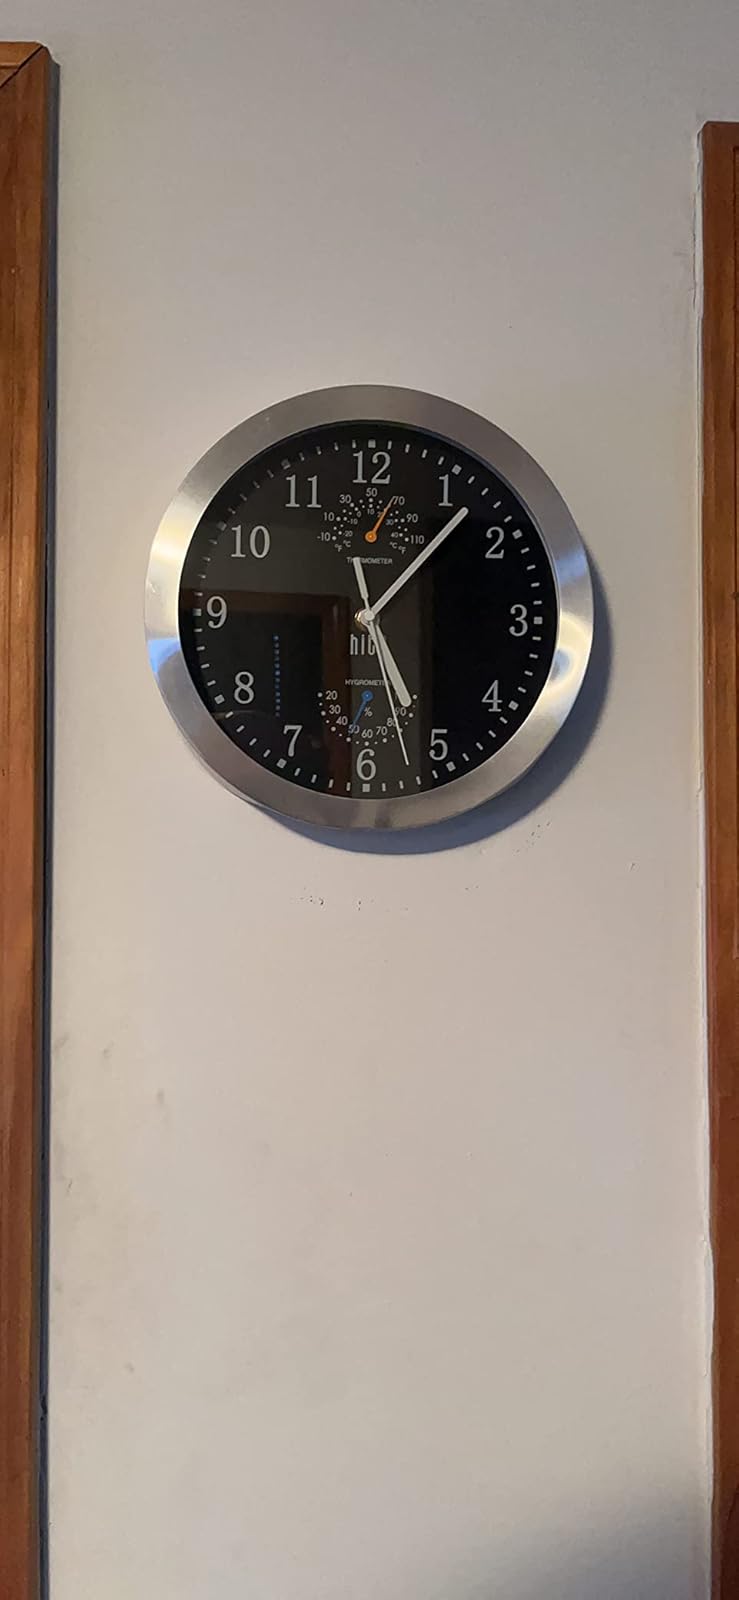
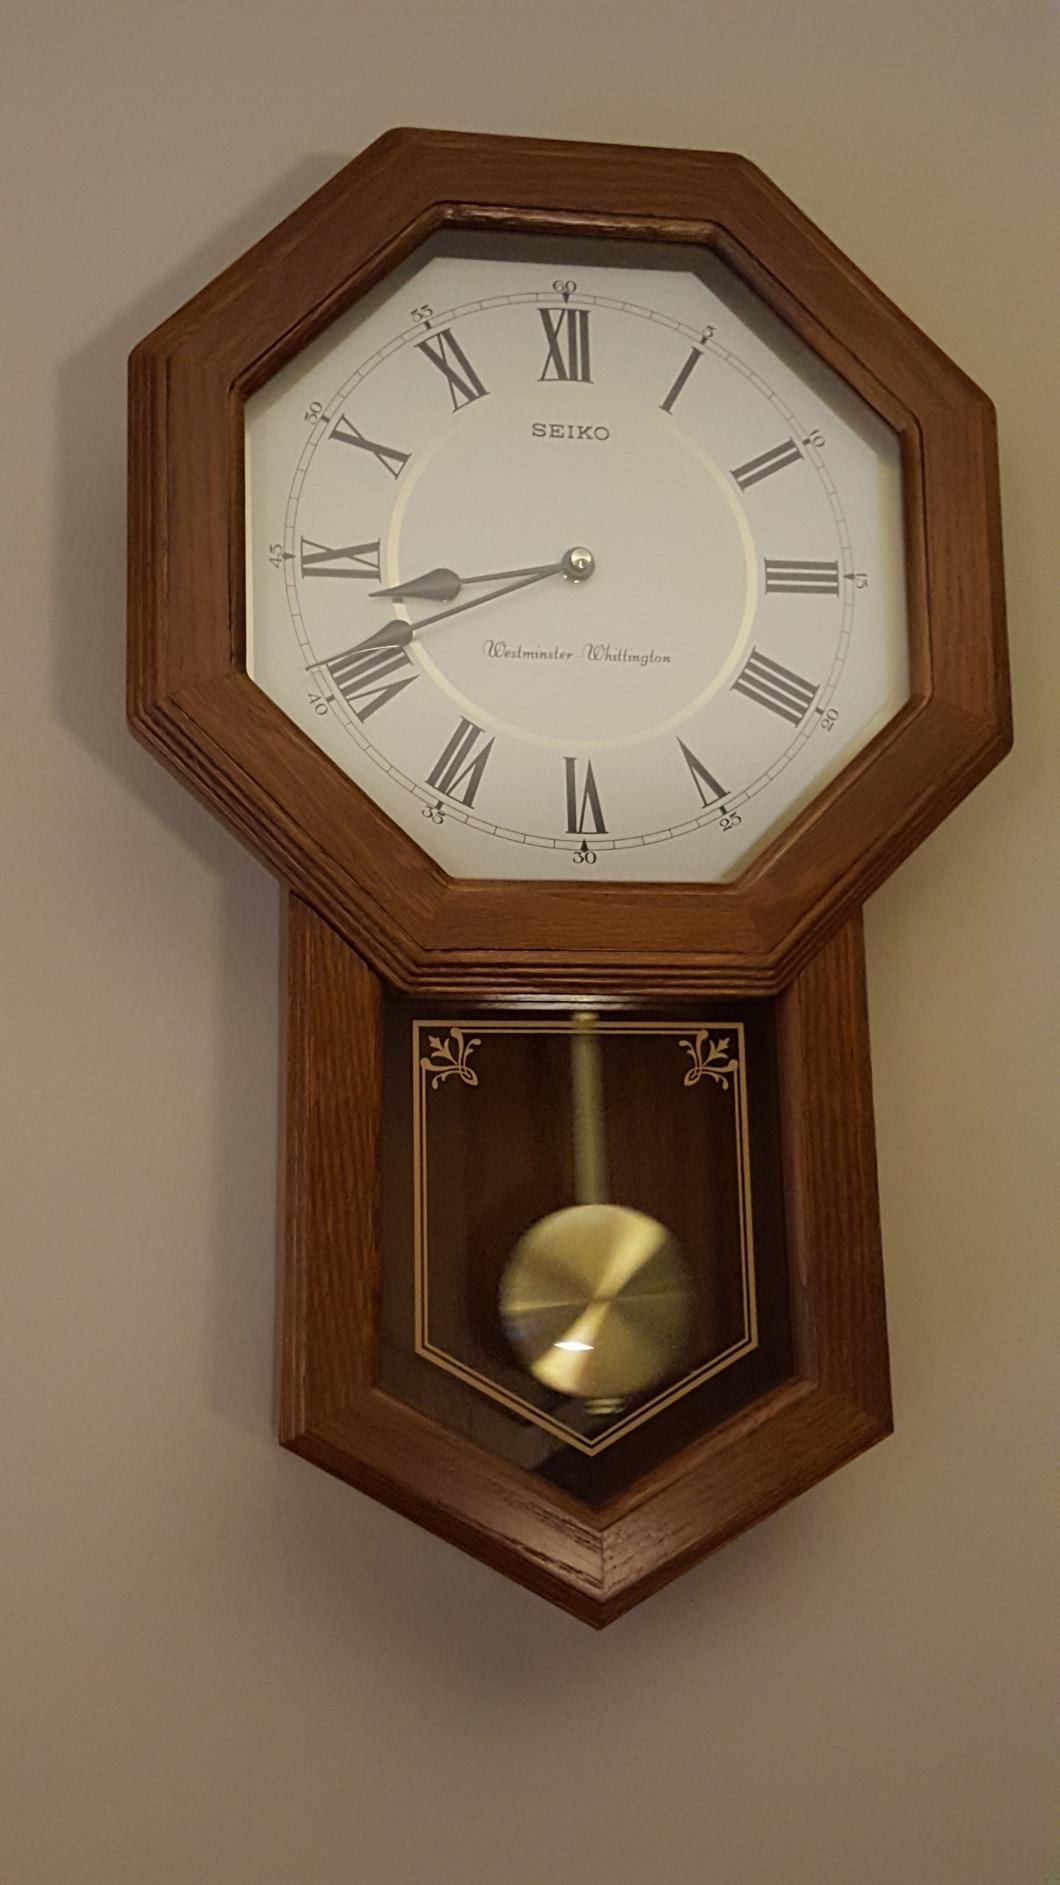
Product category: clock
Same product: no